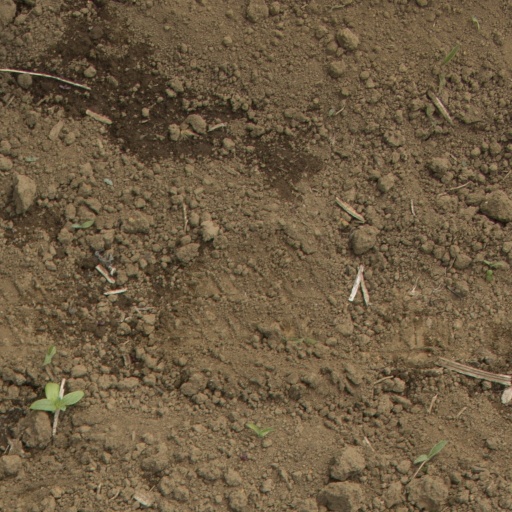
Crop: Jerusalem artichoke